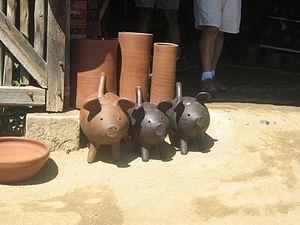
"Pomaire, dont le nom provient du cunza ""pumarara"" signifiant ""bandit"" ou ""agresseur"", est un village de la région de Melipilla.